Dora Askowith

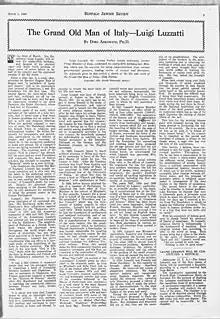
Article by Dora Askowith (Buffalo Jewish Review, 5 Mar 1926, p.3)

Dora Askowith (August 30, 1884 - October 23, 1958) was a Lithuanian-born American college professor, author and historian. She was director of the Women’s Organization for the American Jewish Congress.